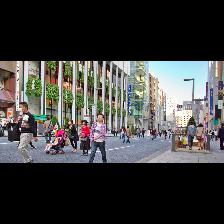
Label: Human